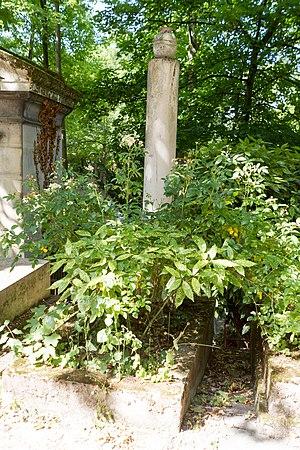
Antoine Fabre d’Olivet, né le 8 décembre 1767 à Ganges et mort le 27 mars 1825 à Paris, est un écrivain, philologue et occultiste français. L’importante partie de sa production qu’il a, comme écrivain et philologue, consacrée à la langue occitane fait de lui un des précurseurs de la renaissance du Félibrige.